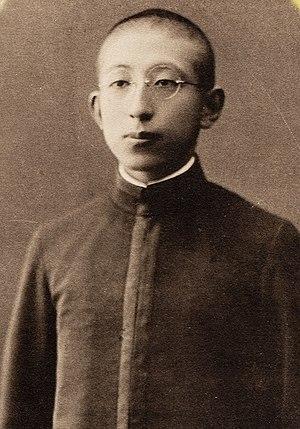
Le marquis Kachō Hironobu, 22 mai 1905 - 23 octobre 1970, est un descendant de la branche collatérale Fushimi-no-miya de la famille impériale du Japon.